They (duo)

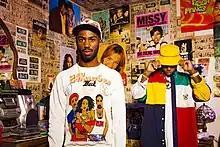
They In 2019; Dante Jones (left) and Drew Love (right)

They (stylised THEY.) is an American R&B duo from Los Angeles, California, consisting of Dante Jones and Andrew "Drew Love" Neely. The duo started their career in 2015, releasing the debut extended play "Nü Religion", which received critical acclaim. That year, they released the commercially successful single "Working for It" in collaboration with Zhu and Skrillex. In 2016, they began touring with singer Bryson Tiller. The following year, the duo released their debut studio album, "Nü Religion: Hyena". In 2020, They signed to Avant Garden Records under Island Records and released their second studio album, "The Amanda Tape", on October 23, 2020.